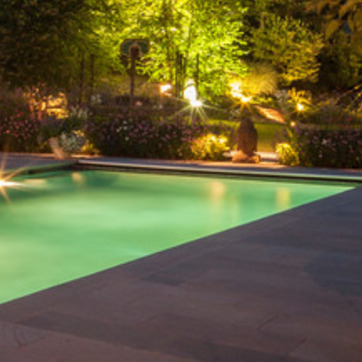
Material: water